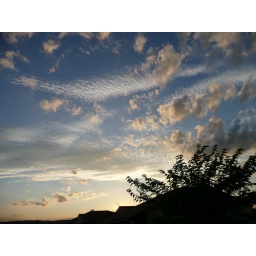
July sky by my parent's house (Valence, France).